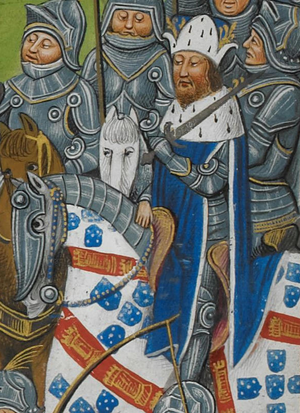
Cet article donne la liste des héritiers successifs du trône de Portugal depuis l'avènement d'Alphonse Iᵉʳ en 1139. Contrairement à d'autres monarchies, les règles de succession n'ont pas inclus la loi salique, mais la primogéniture cognatique avec préférence masculine. Les héritiers ont porté les titres successifs de prince de Portugal entre 1433 et 1645, de prince du Brésil entre 1645 et 1815 et de prince royal entre 1815 et 1910.
Ferdinand Iᵉʳ de Portugal, dit Ferdinand le Beau, né le 31 octobre 1345 à Coimbra, mort le 22 octobre 1383 à Lisbonne, est roi de Portugal et des Algarves de 1367 à 1383.